Meyerland, Houston

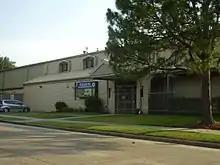
Pilgrim Lutheran School

Highlands Latin School, a private K-12 Christian School, is in Meyerland Section 3. The campus previously housed Pilgrim Lutheran School, a private K-8 Christian School, which later closed its K-8 section and now only has early childhood.